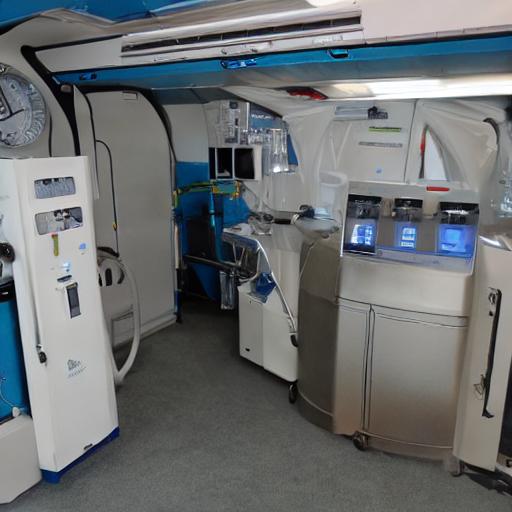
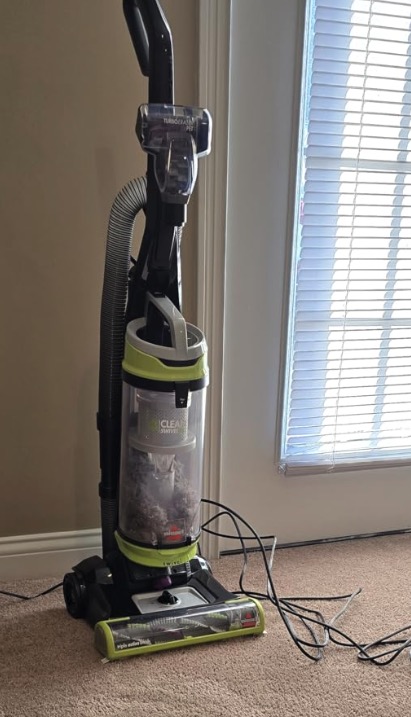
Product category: items_vacuum
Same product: no